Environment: real
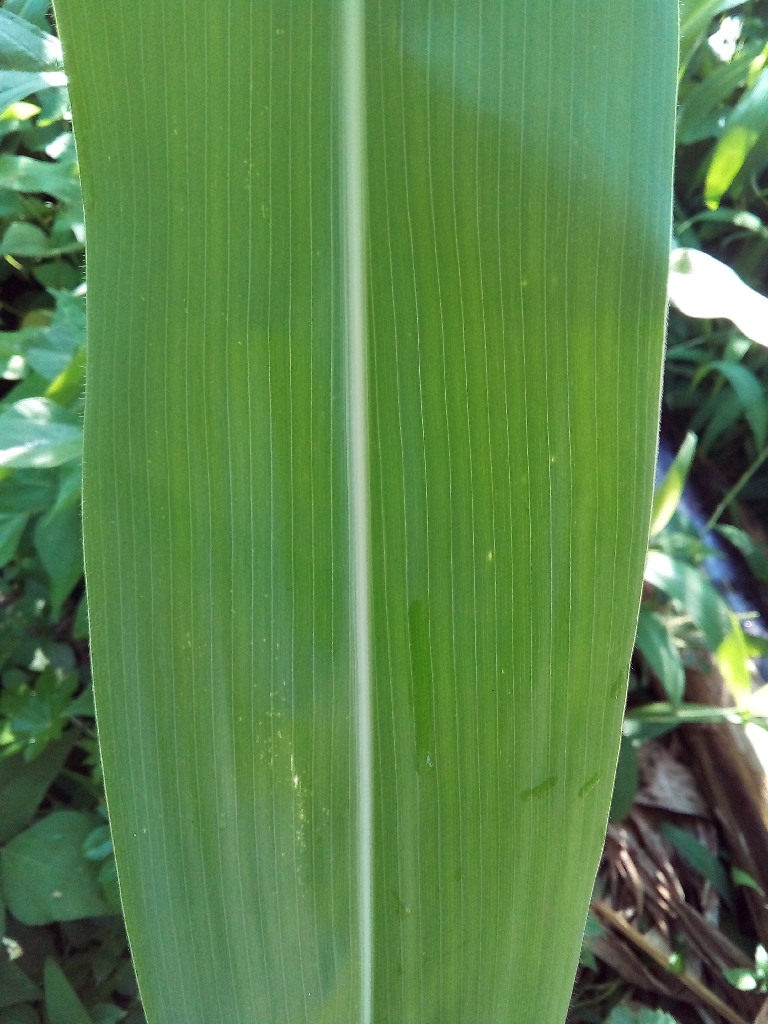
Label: healthy